Adventures of Captain Wrongel

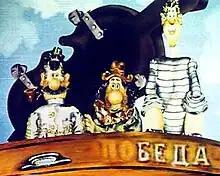
Captain Wrongel, Fuchs and Lom onboard (Po)beda

Adventures of Captain Wrongel is a 1976–1979 Soviet cutout/traditional animation adventure miniseries by David Cherkassky, Kievnauchfilm, loosely based on the novel with the same name by . The series consists of 13 episodes, of which 1–3 were animated/filmed in 1976, 4–6 in 1977, 7–9 in 1978, and 10–13 in 1979.